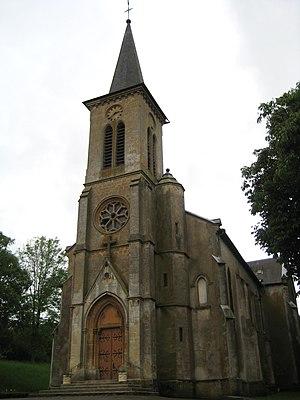
Sancy est une commune française située dans le département de Meurthe-et-Moselle, en région Grand Est.